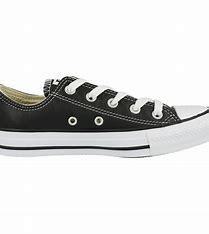
Brand: Converse
Model: All Star Ox